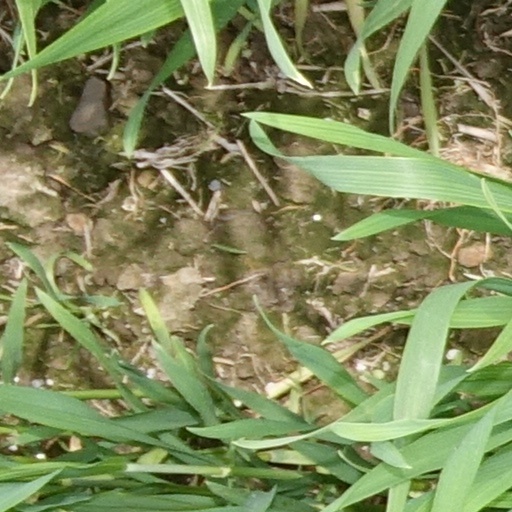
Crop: wheat